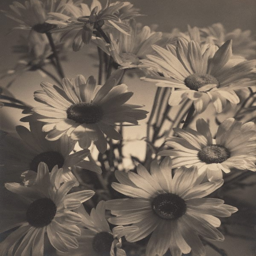
an image of daisies by visual artist